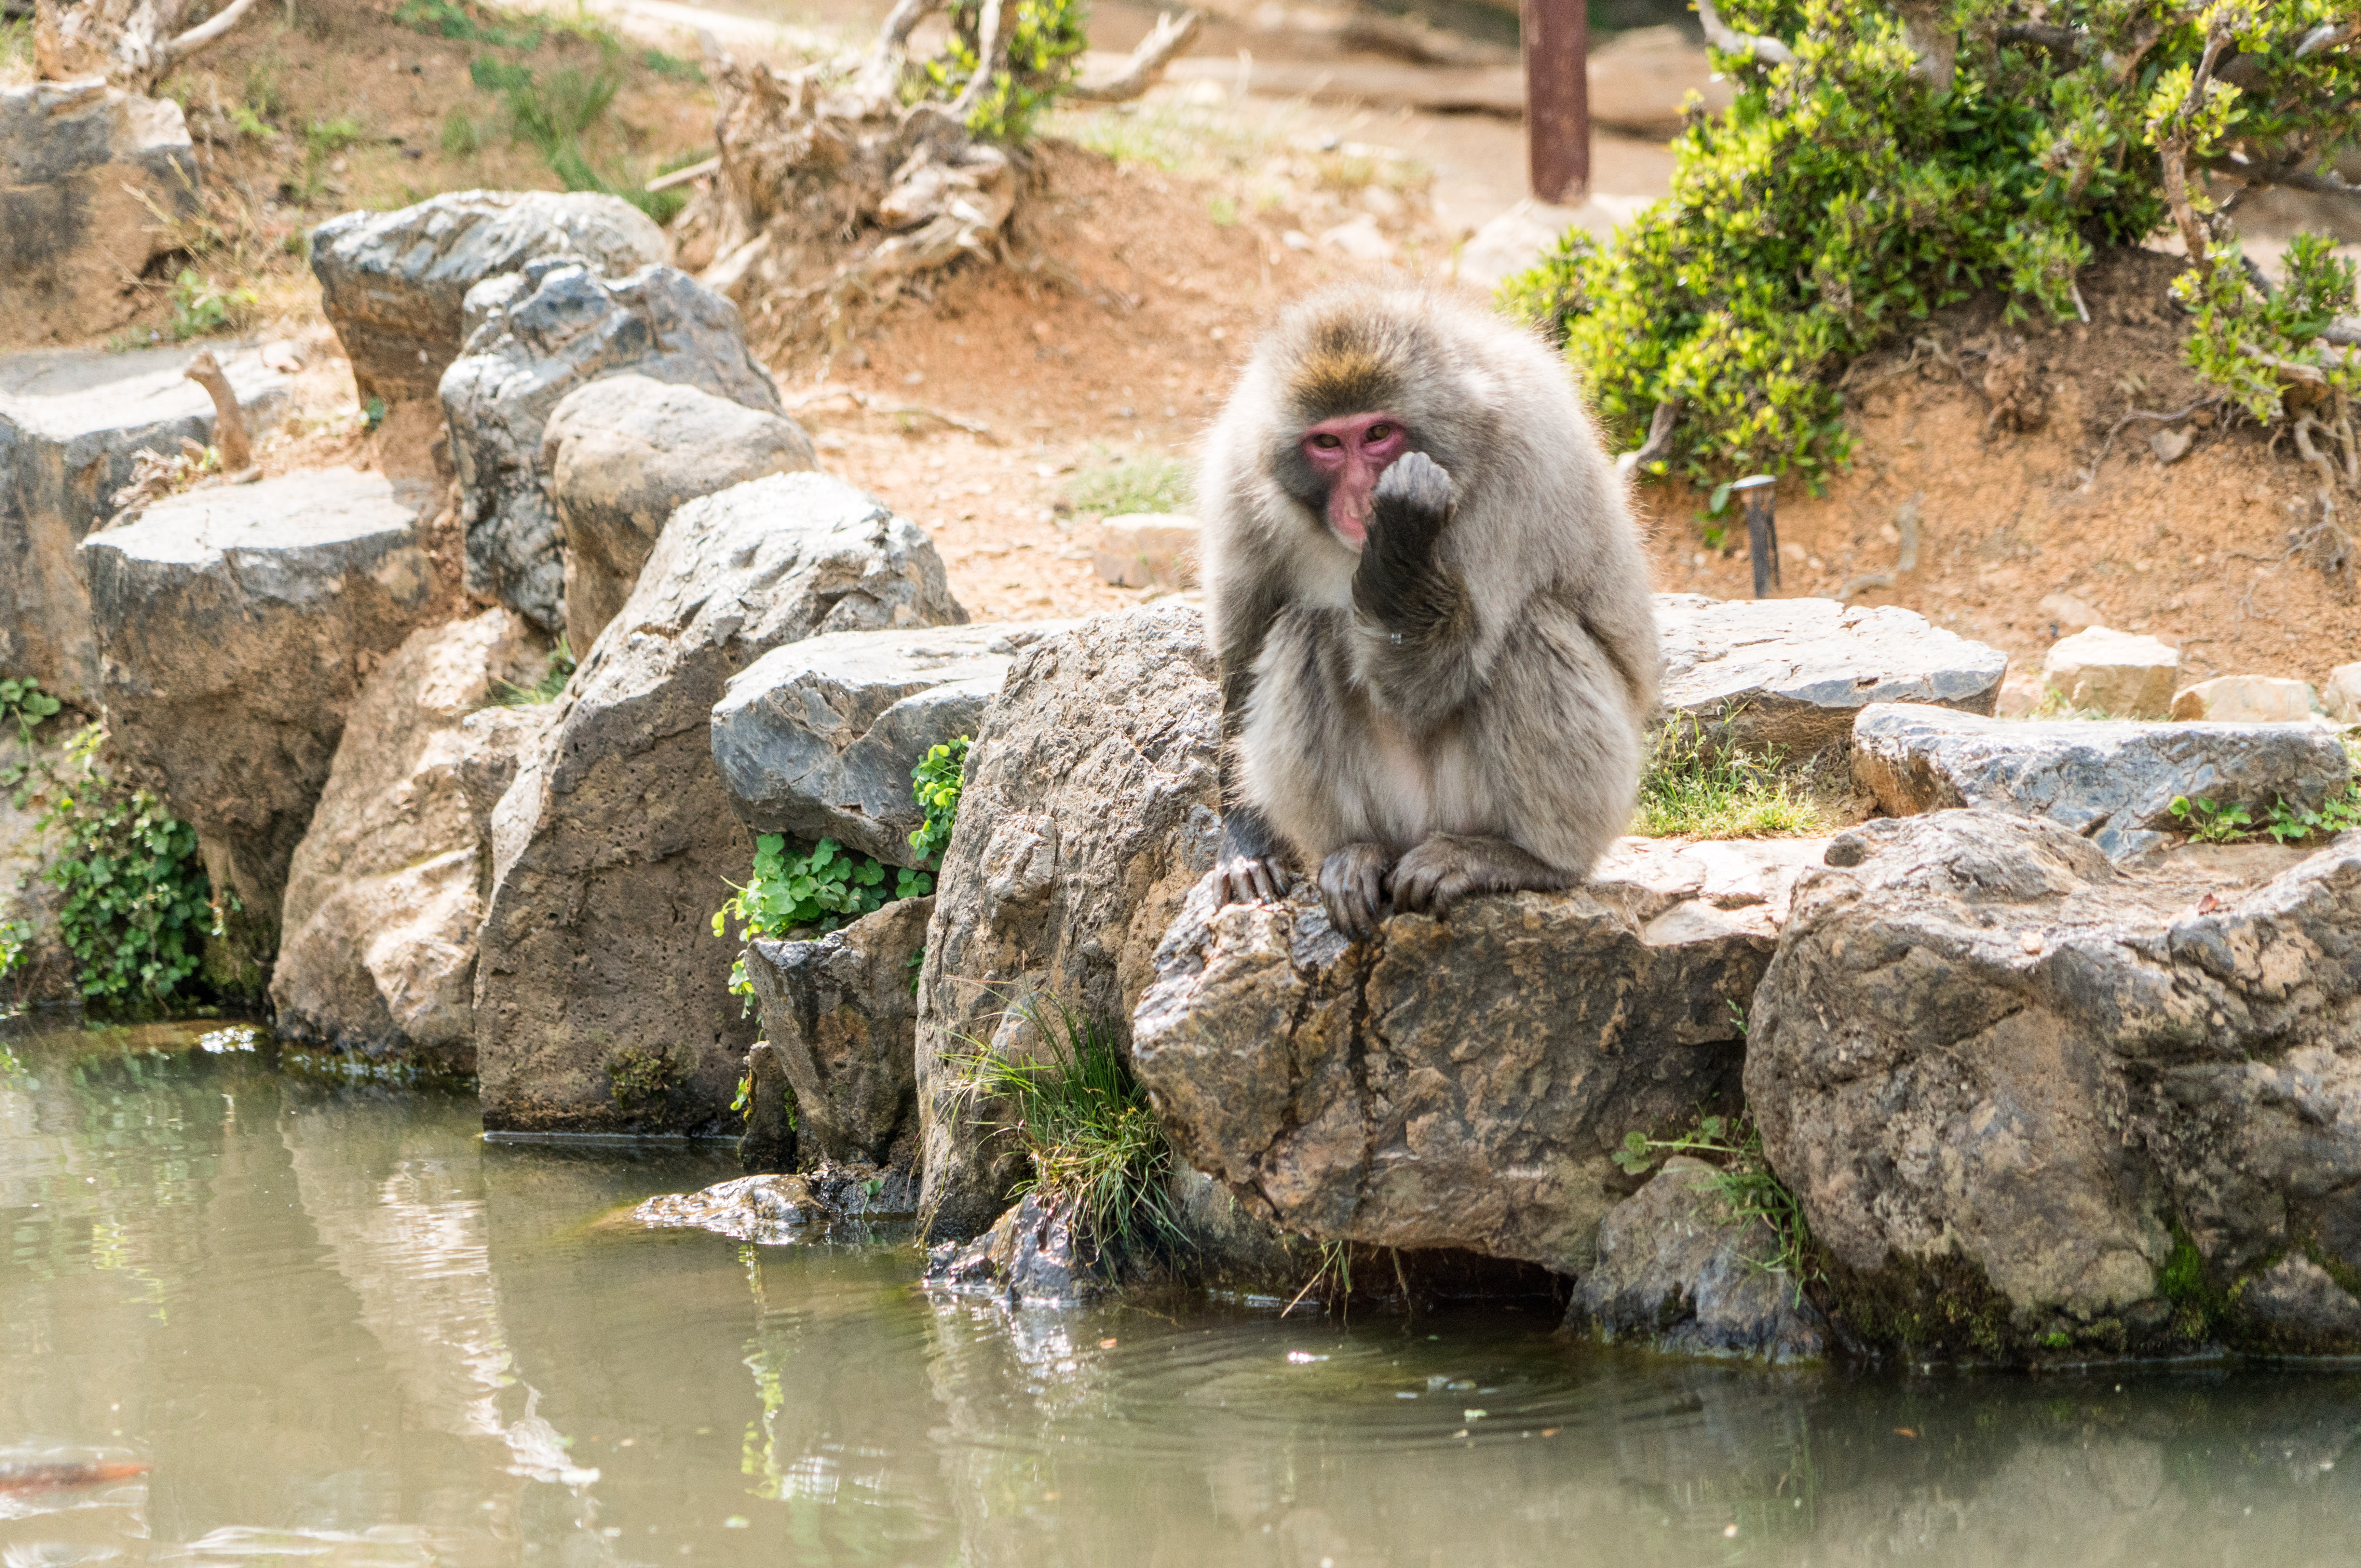
nature, mountain, animal, cute, looking, wildlife, wild, zoo, park, mammal, japan, monkey, fauna, primate, kyoto, macaque, old world monkey, arashiyama, monkey park